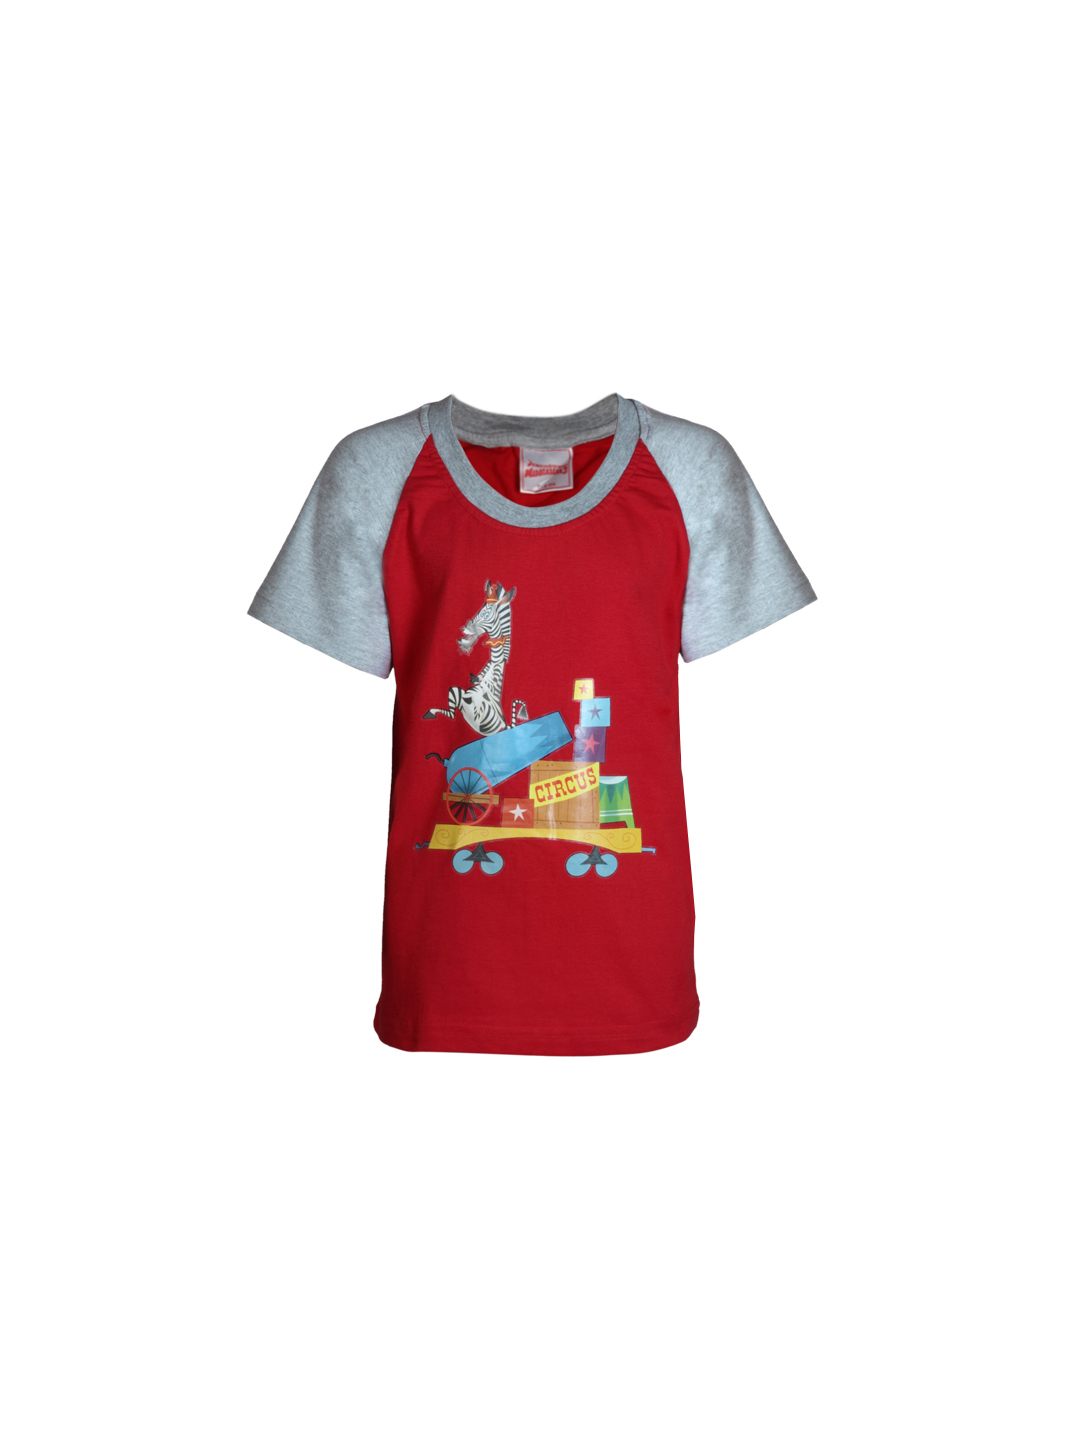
Madagascar 3 Boys Red T-shirt
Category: Apparel / Topwear / Tshirts
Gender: Boys
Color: Red
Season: Summer 2012
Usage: Casual